Adélaïde Labille-Guiard

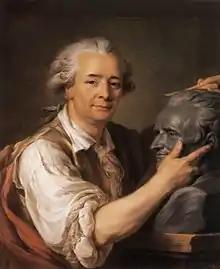
"The Sculptor Augustin Pajou", 1783, by Adélaïde Labille-Guiard.

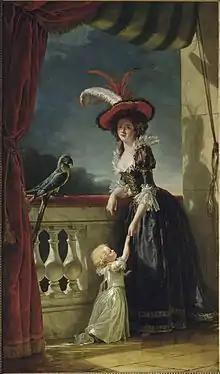
"Portrait of Louise-Elisabeth of France with her son" by Adélaïde Labille-Guiard

Labille-Guiard was admitted to the Académie de Saint-Luc in 1767 when she was twenty years old. Her admission piece has since disappeared and sadly no records of its existence survive today. The Académie de Saint-Luc provided Labille-Guiard with a space to practice art professionally. In 1774, she exhibited her work at its Salon. This show was so successful that the Royal Academy took offence, and with the backing of the monarchy, issued an edict in March 1776 abolishing “guilds, brotherhoods, and communities of arts and crafts”, forcing the Académie de Saint-Luc to close its doors in 1777. However, this did not stop Labille-Guiard's ambitions as an artist.